Ohvrilaev

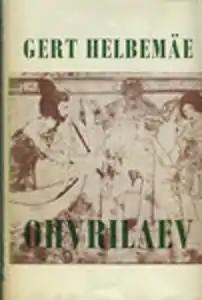

Ohvrilaev is a novel by Estonian author Gert Helbemäe. It was first published in 1960 in Lund, Sweden by Eesti Kirjanike Kooperatiiv ("Estonian Writers' Cooperative"). In Estonia it was published in 1992.